History of the United States (1991–2016)

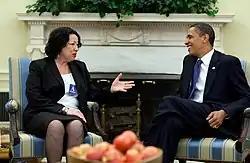
Barack Obama and Sonia Sotomayor sitting in front of the Oval Office fireplace

Though his 2000 election had been the focus of intense controversy which led eventually to a U.S. Supreme Court ruling in "Bush v. Gore" where the court ruled 5–4 in the former's favor by siding with the State of Florida's official vote count, Governor George W. Bush was sworn in as president on January 20, 2001. This made the 2000 election the third presidential election in which the electoral vote winner did not receive at least a plurality of the popular vote. Early in his term, Bush signed a $1.3 trillion federal tax cut aimed at revitalizing the economy, but the wars in the Middle East as well as assorted domestic spending packages passed by the Republican Congress led to ballooning Federal deficits. Other laws enacted in his first term included the No Child Left Behind Act education reform bill in 2002, the Partial-Birth Abortion Ban Act in 2003 and the Medicare Prescription Drug, Improvement, and Modernization Act in 2004. The first eight months of his term in office were relatively uneventful; however, it had become clear by that time that the economic boom of the late 1990s was at an end. The year 2001 was plagued by a nine-month recession, witnessing the end of the boom psychology and performance, with output increasing only 0.3% and unemployment and business failures rising.